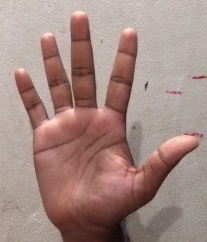
ASL sign: 5